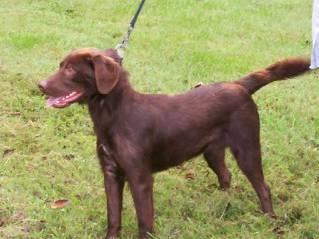
dog